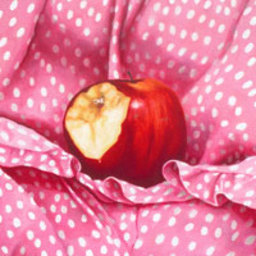
Label: Apple